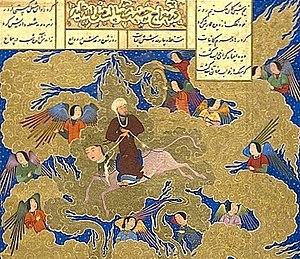
Mahomet, le Voyage nocturne (fragment), Abd al-Razzaq by Jahangi.
Souâd Ayada est une philosophe française, née en 1970, anciennement doyenne de l'Inspection générale de philosophie.